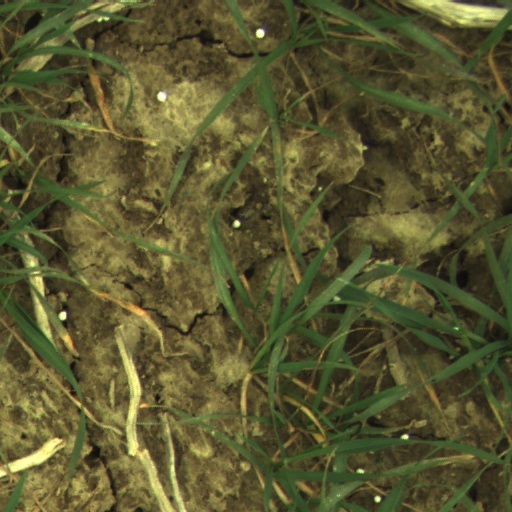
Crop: wheat